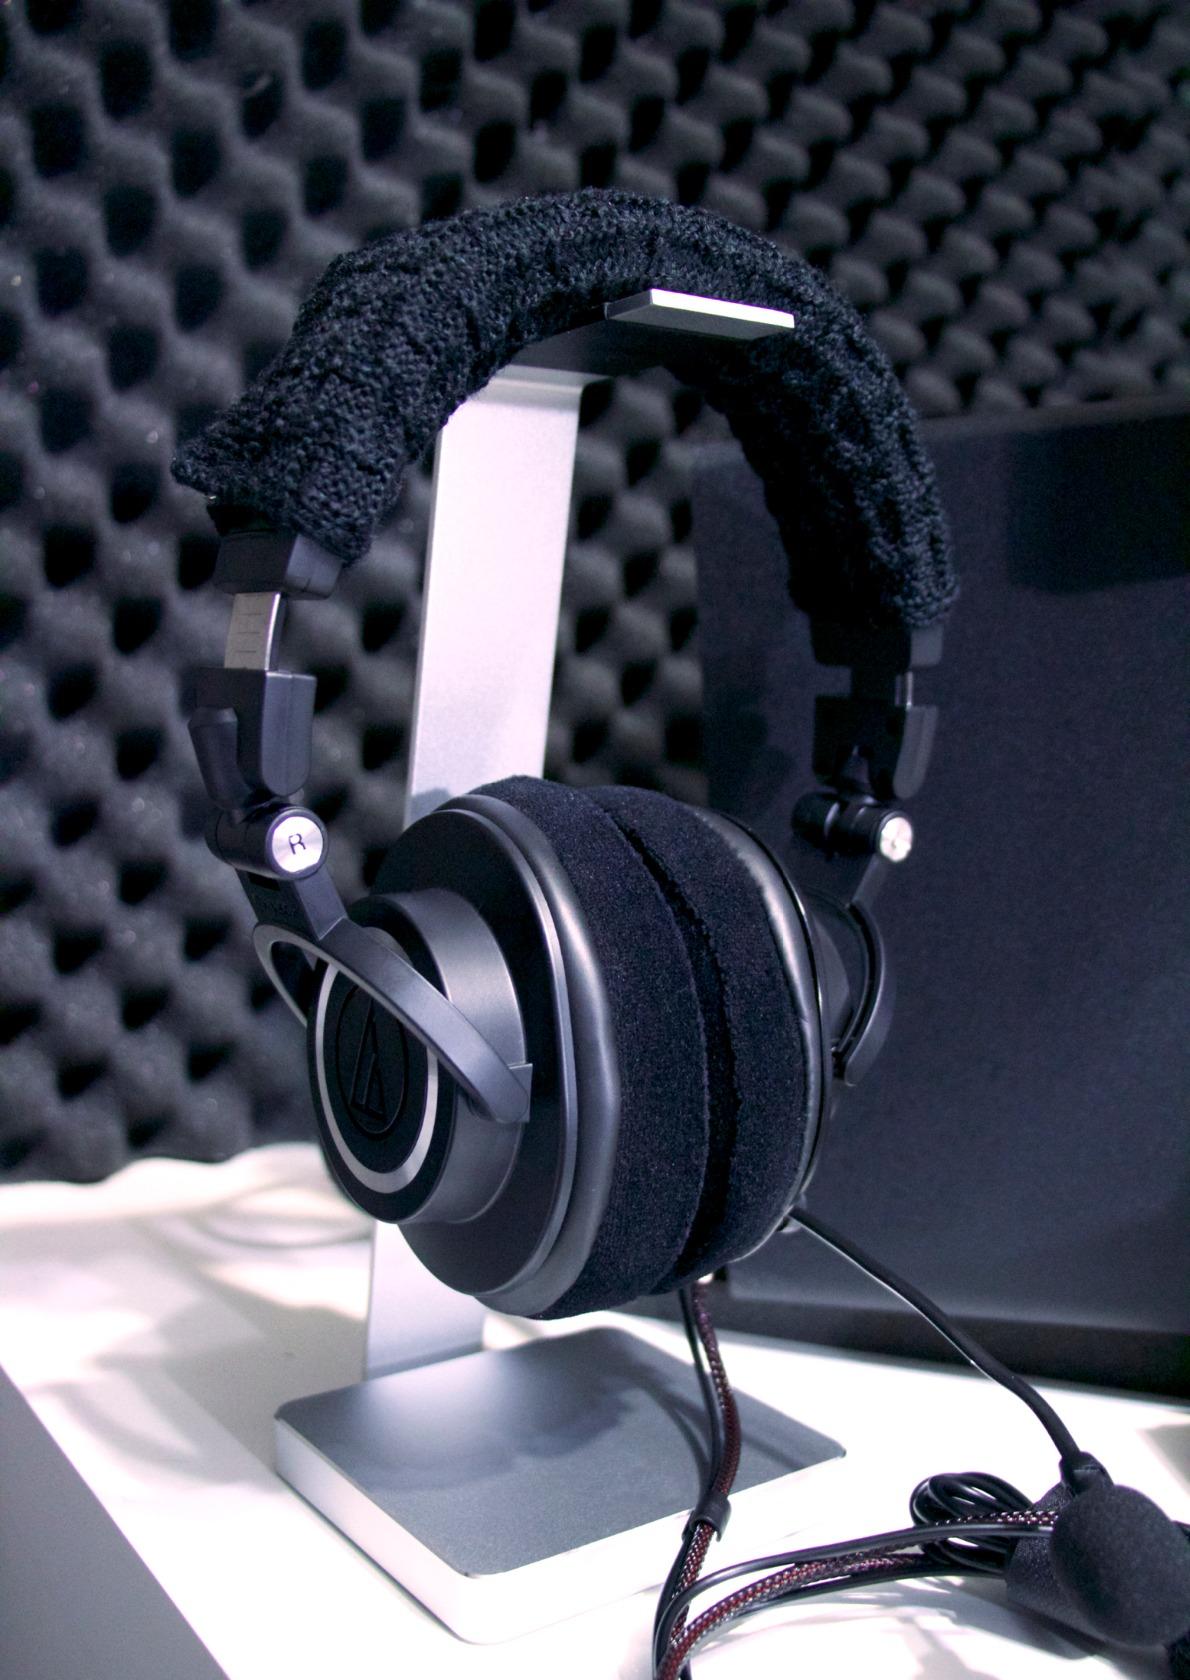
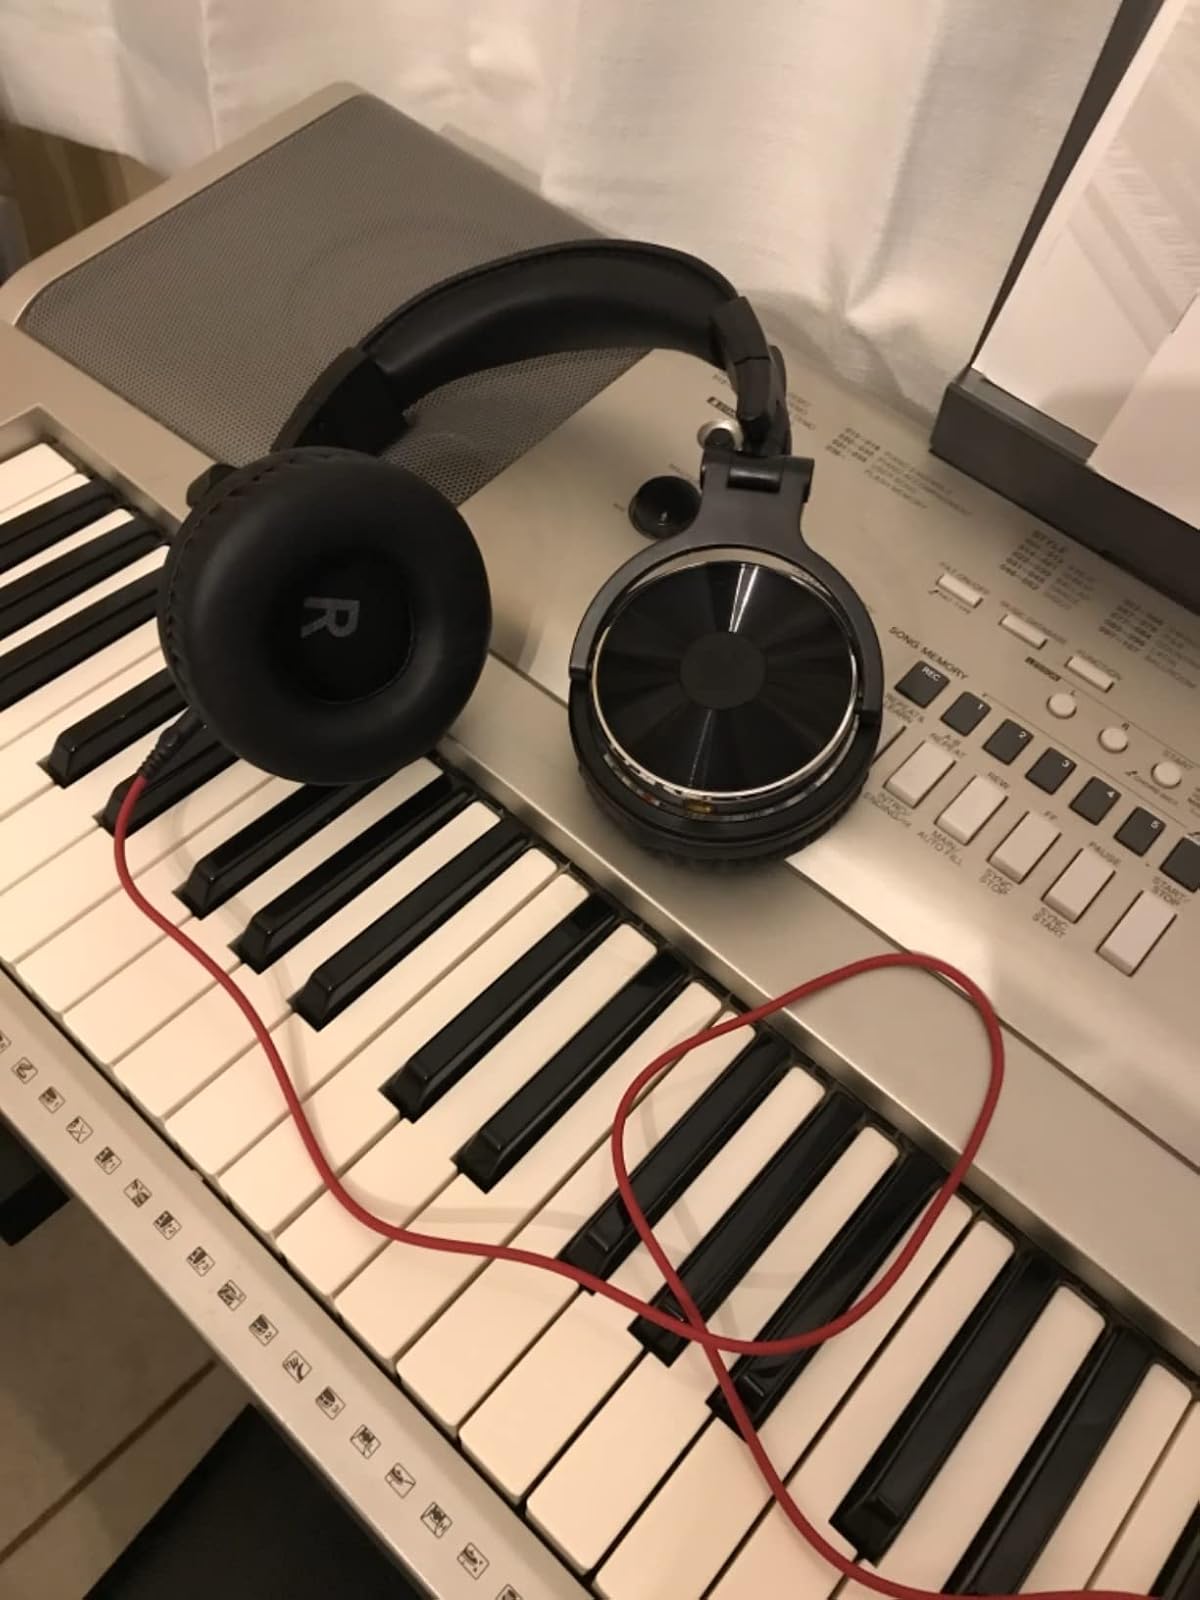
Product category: headphones
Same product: no